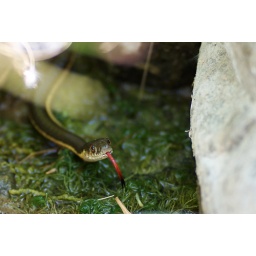
Found hunting fish in a creek in the Los Padres national forest